Clarrie Shields

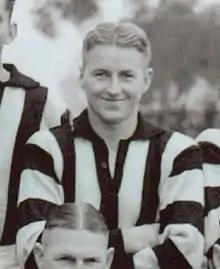
Shields in 1939

Clarence Victor Shields (21 April 1914 – 21 June 1998) was an Australian rules footballer who played with Footscray, Collingwood and St Kilda in the Victorian Football League (VFL).